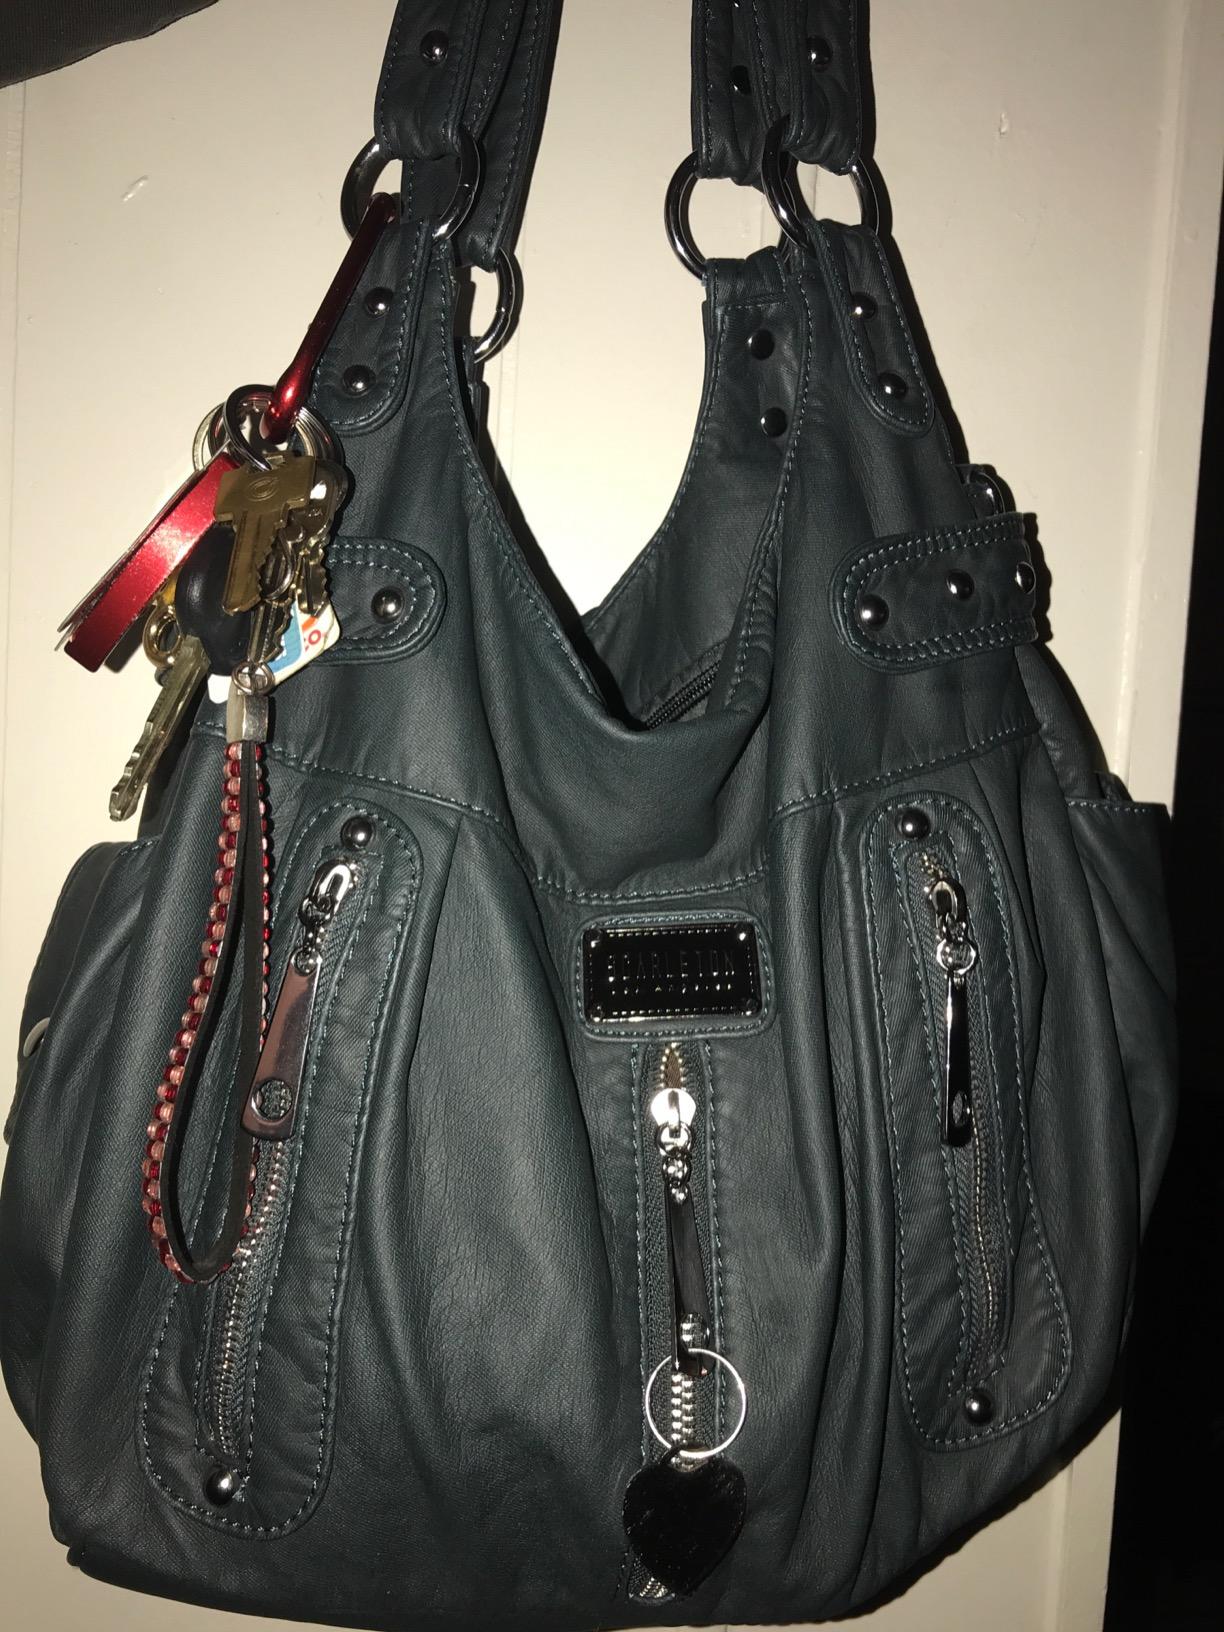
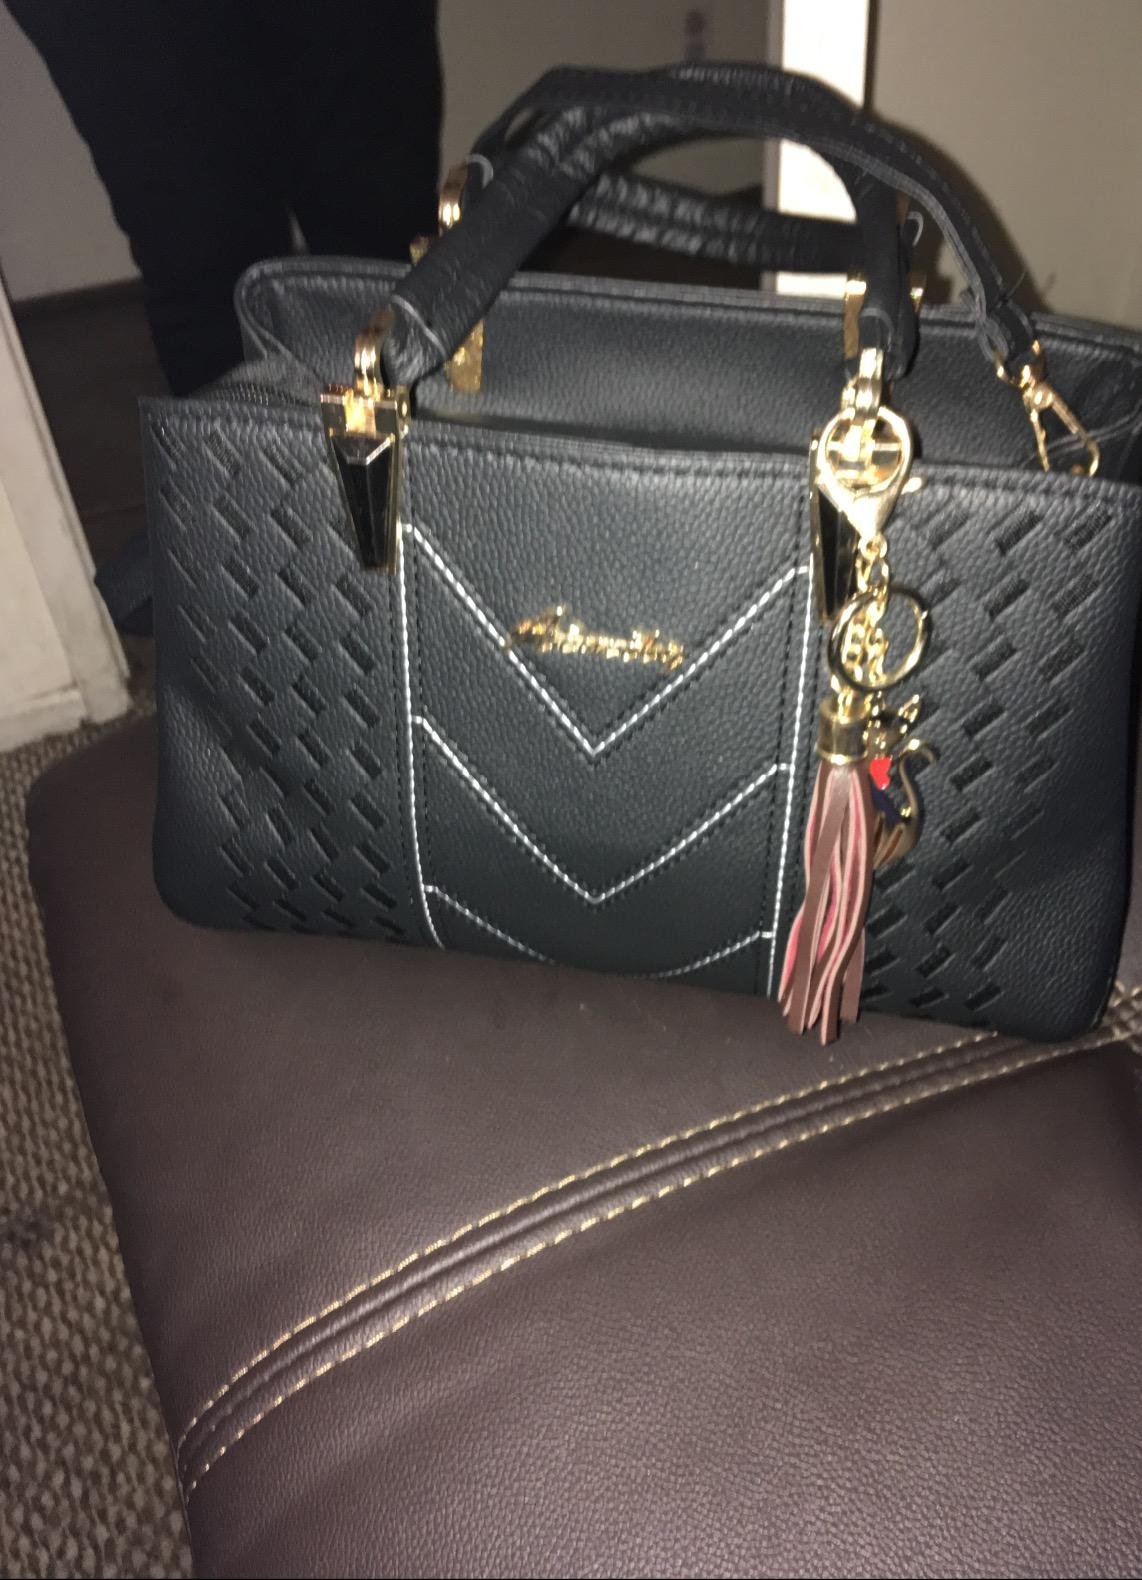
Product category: accessories_handbag
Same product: no